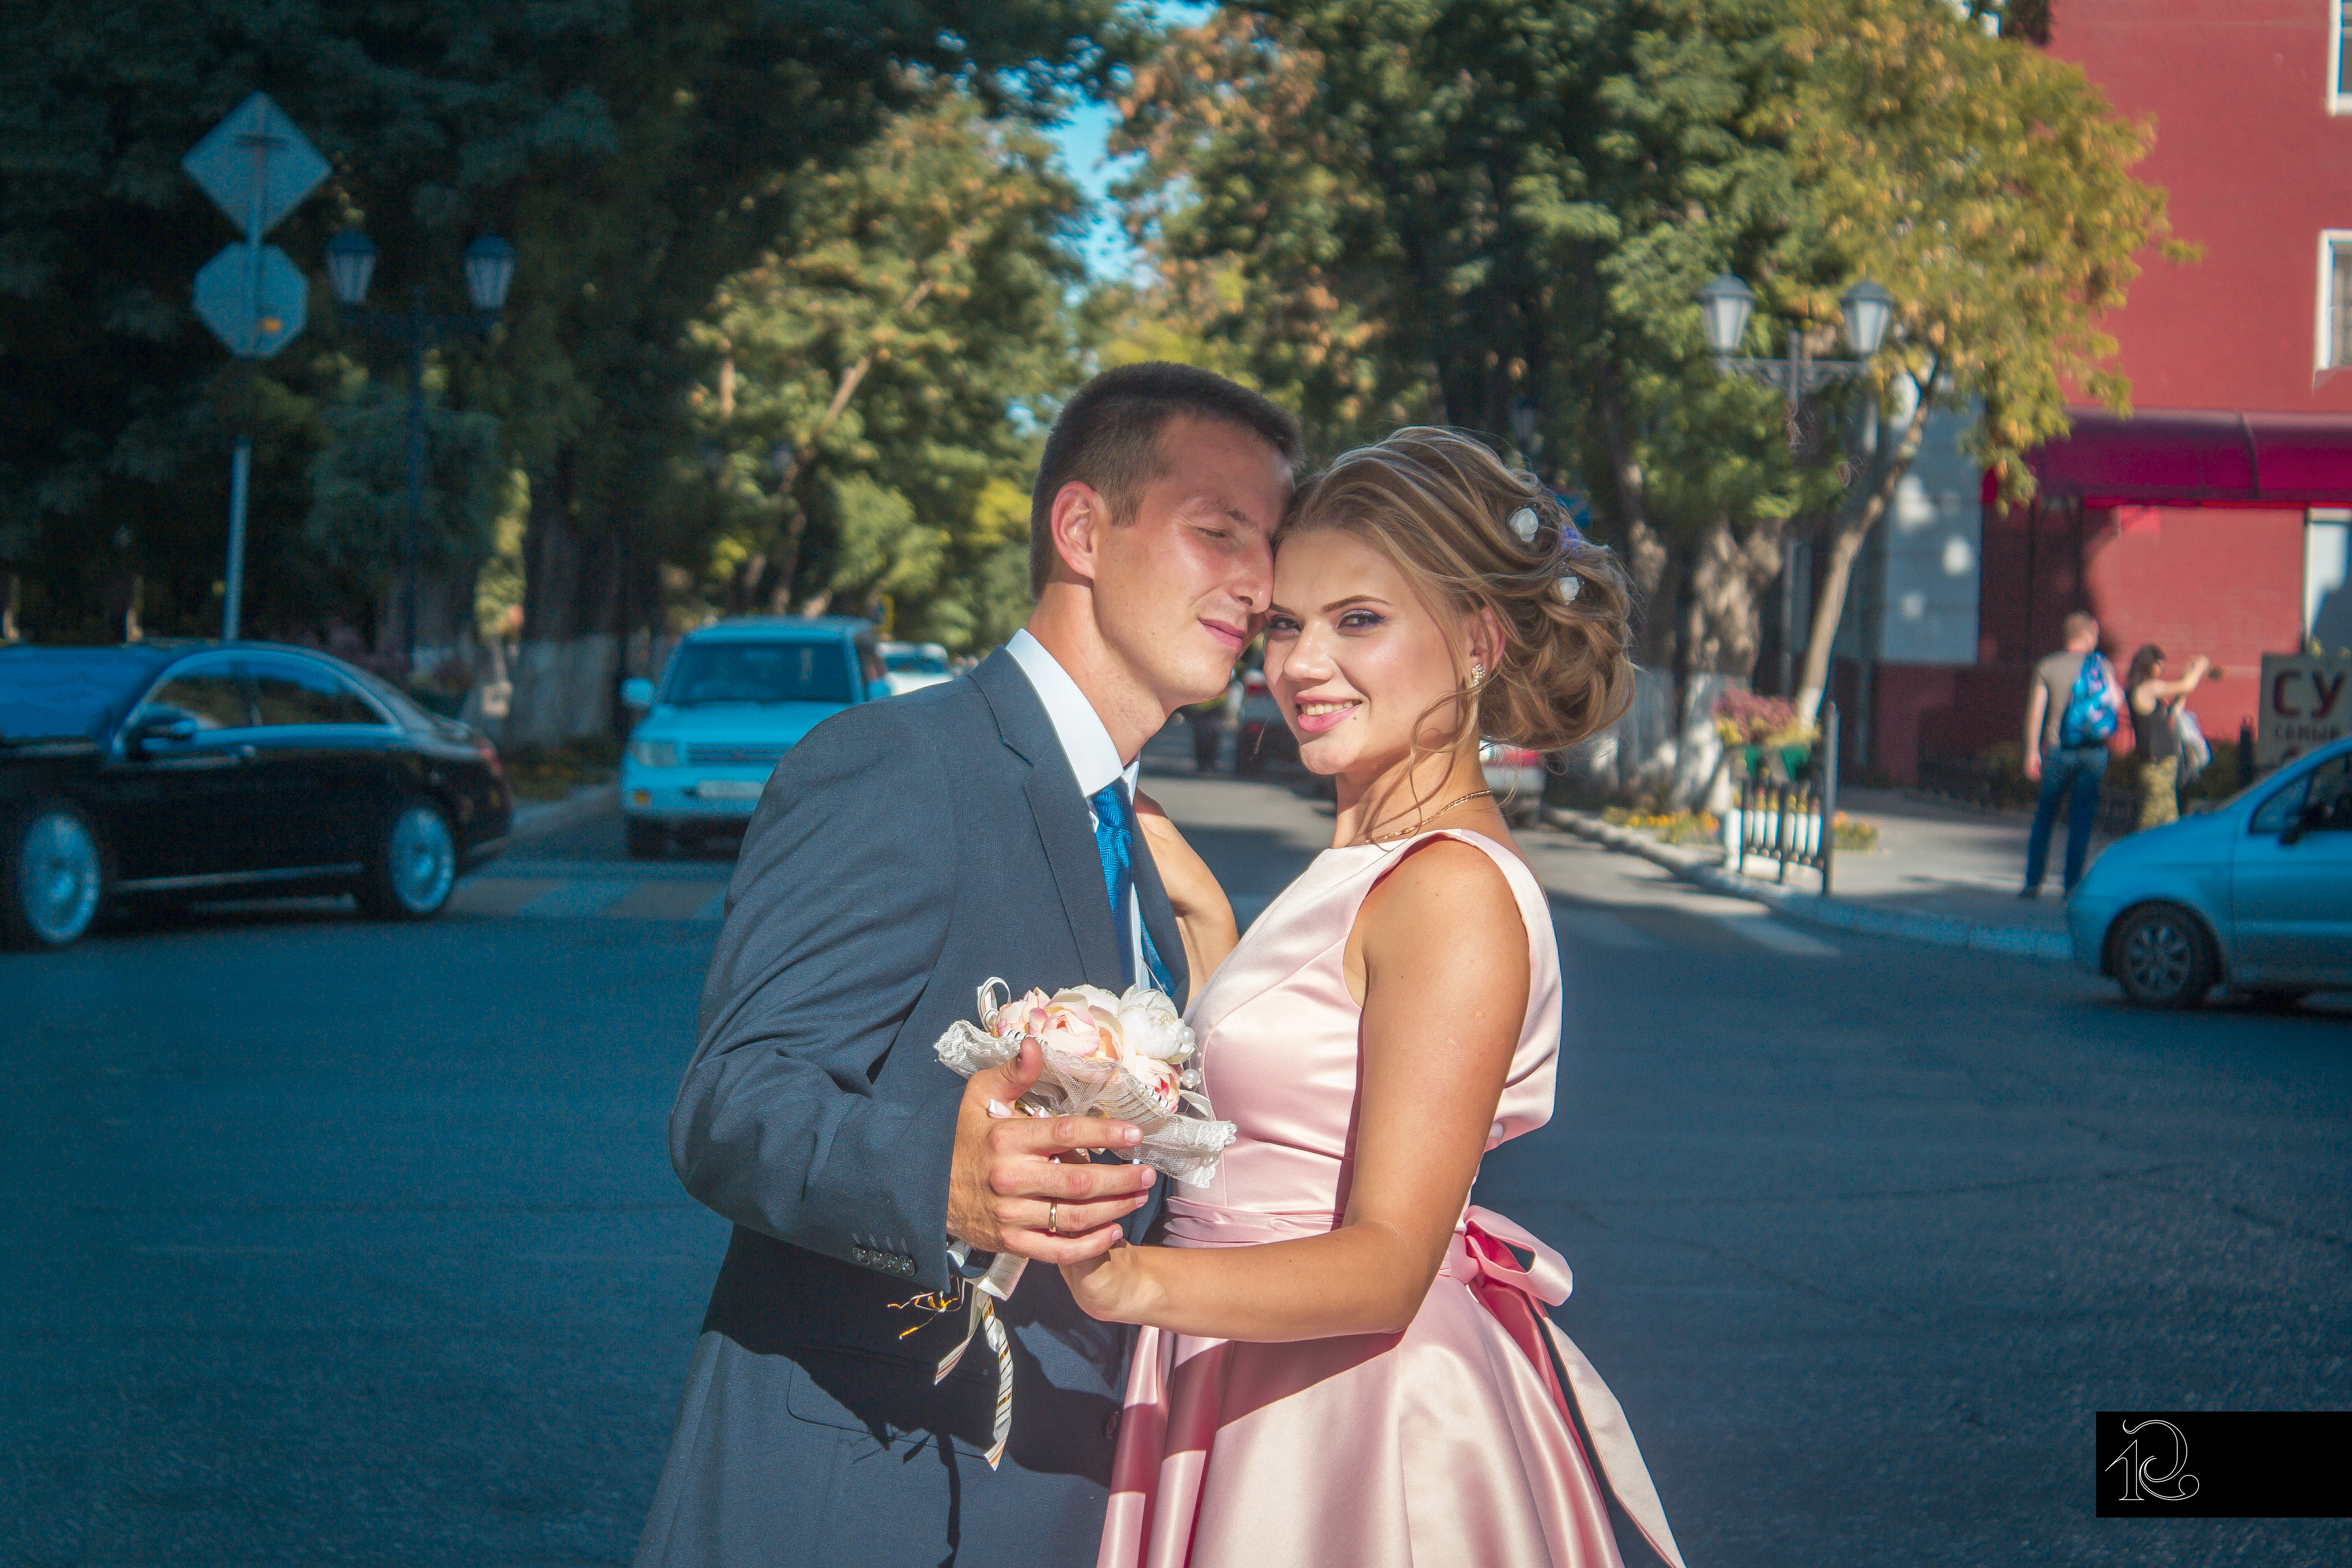
people, nature, photograph, red, yellow, snapshot, luxury vehicle, pink, interaction, photography, ceremony, dress, love, event, romance, summer, happy, vehicle, car, wedding, smile, engagement, vacation, street, road, hug, city